Stowell House (Syracuse, New York)

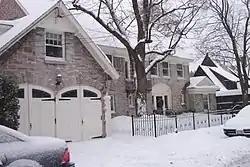

Stowell House, also known as Stowell Residence, at 225 Robineau Road in Syracuse, New York, is a home designed by Ward Wellington Ward. It may be the only stone house designed by Ward and also included in the Ward MPS.